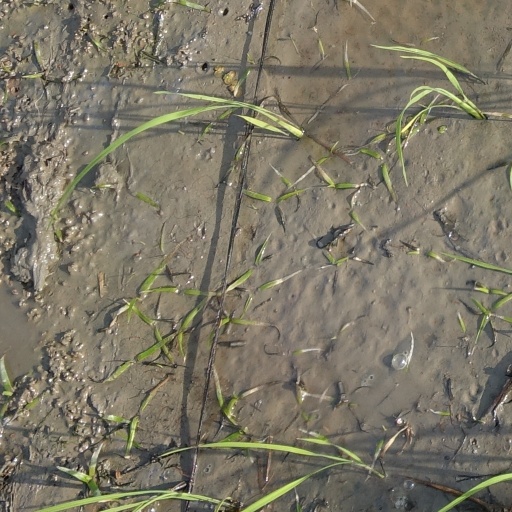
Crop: rice